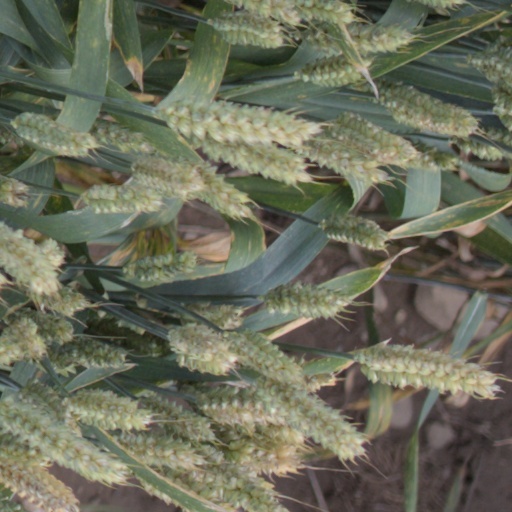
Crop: wheat